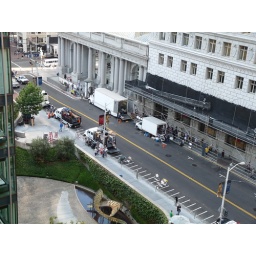
Trauma the new NBC TV show filming in San Francisco at Bush and Sansome street